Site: brandenburg
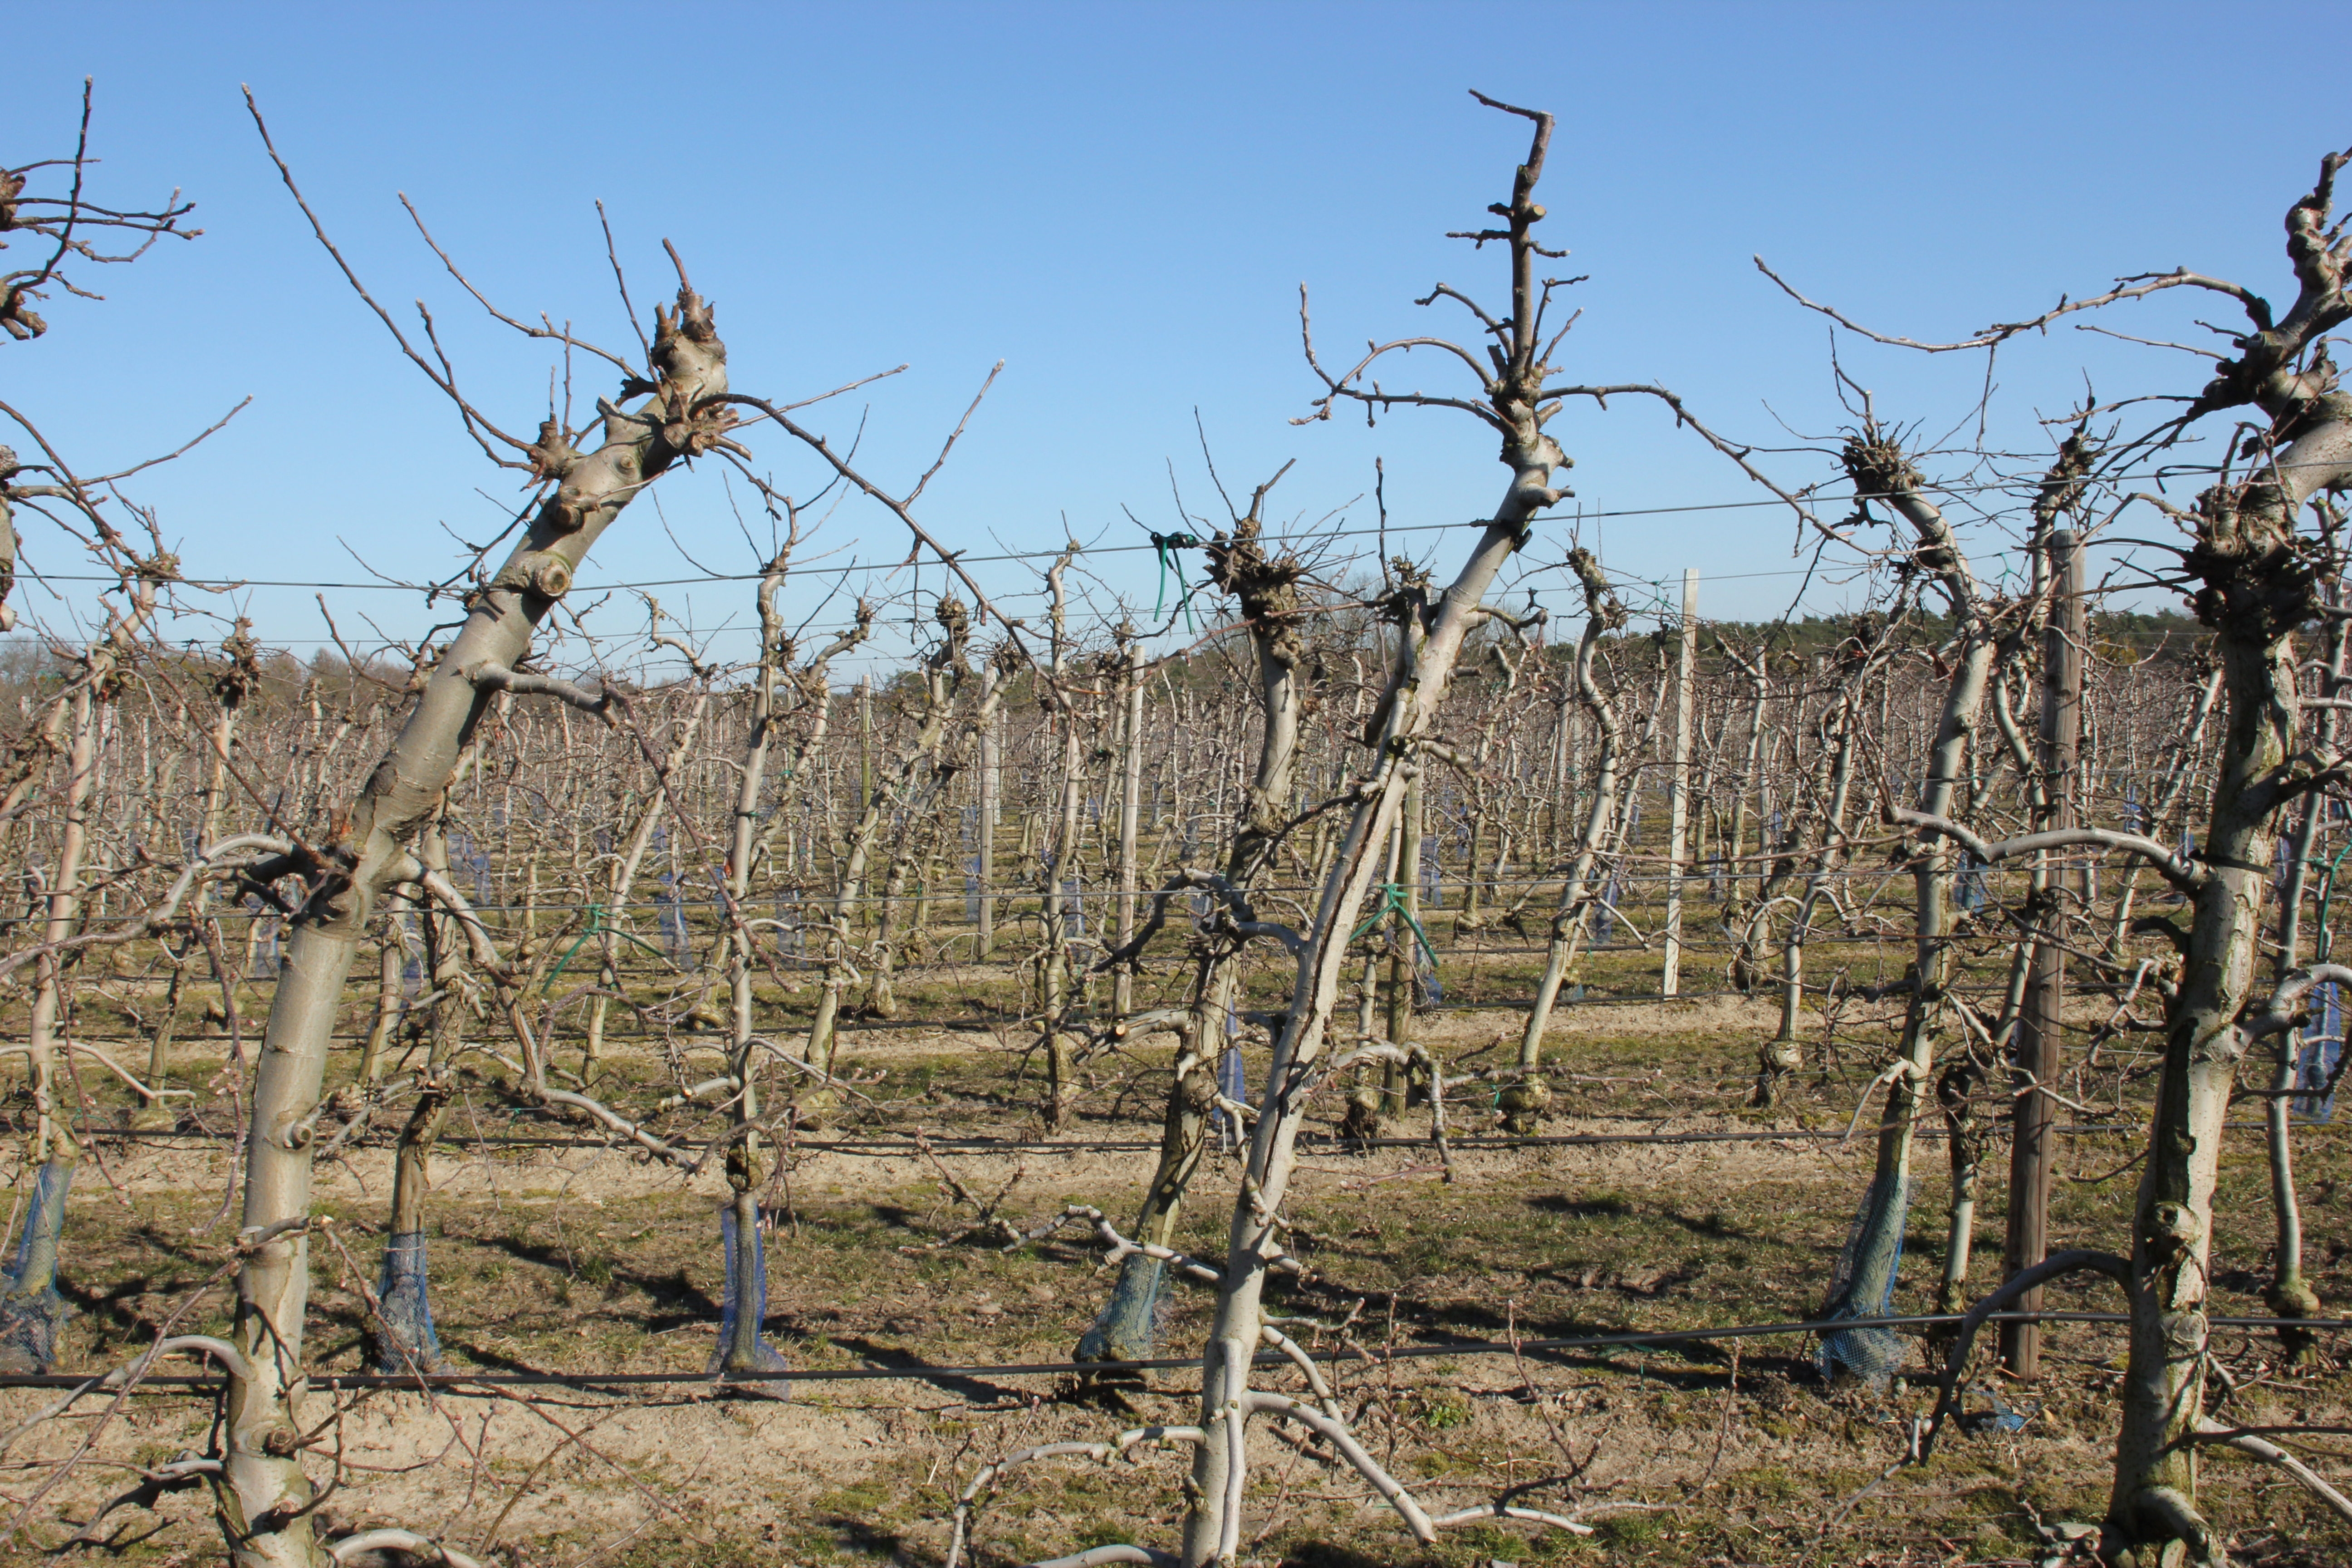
Growth stage (BBCH 03): Bud development